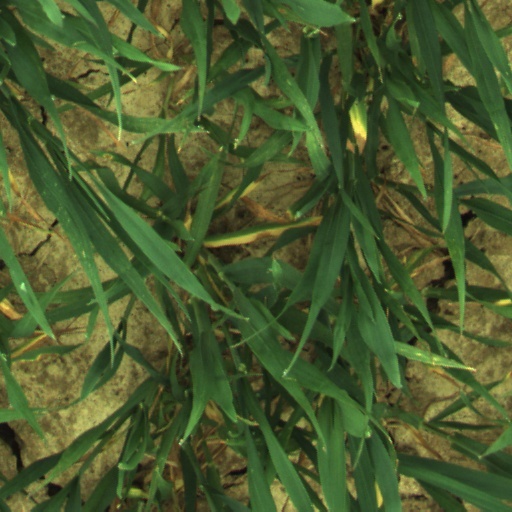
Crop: wheat